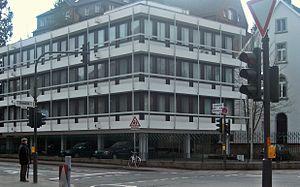
Ancienne ambassade Allemande de la République du Cameroun à l'arrondissement Bad Godesberg de la ville de Bonn/République fédérale d'Allemagne (jusqu'au Mars 2009).